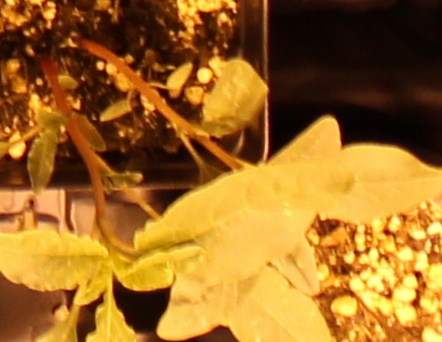
Label: Waterhemp